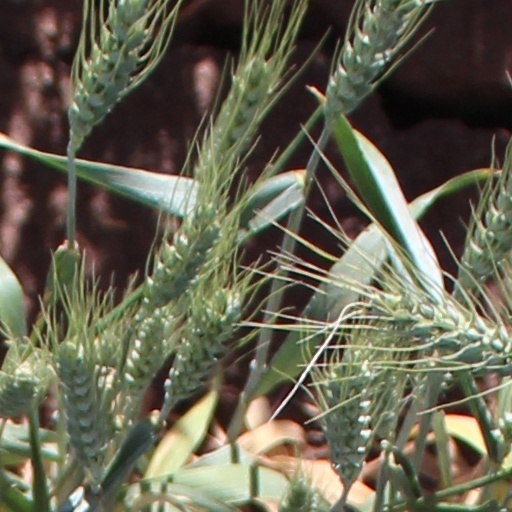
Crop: wheat